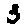
Label: 3